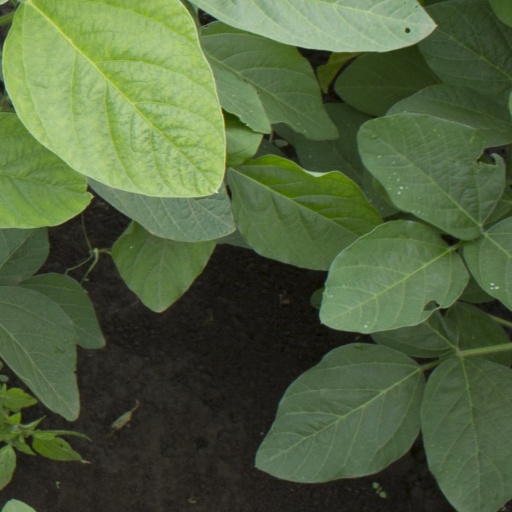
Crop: soybean